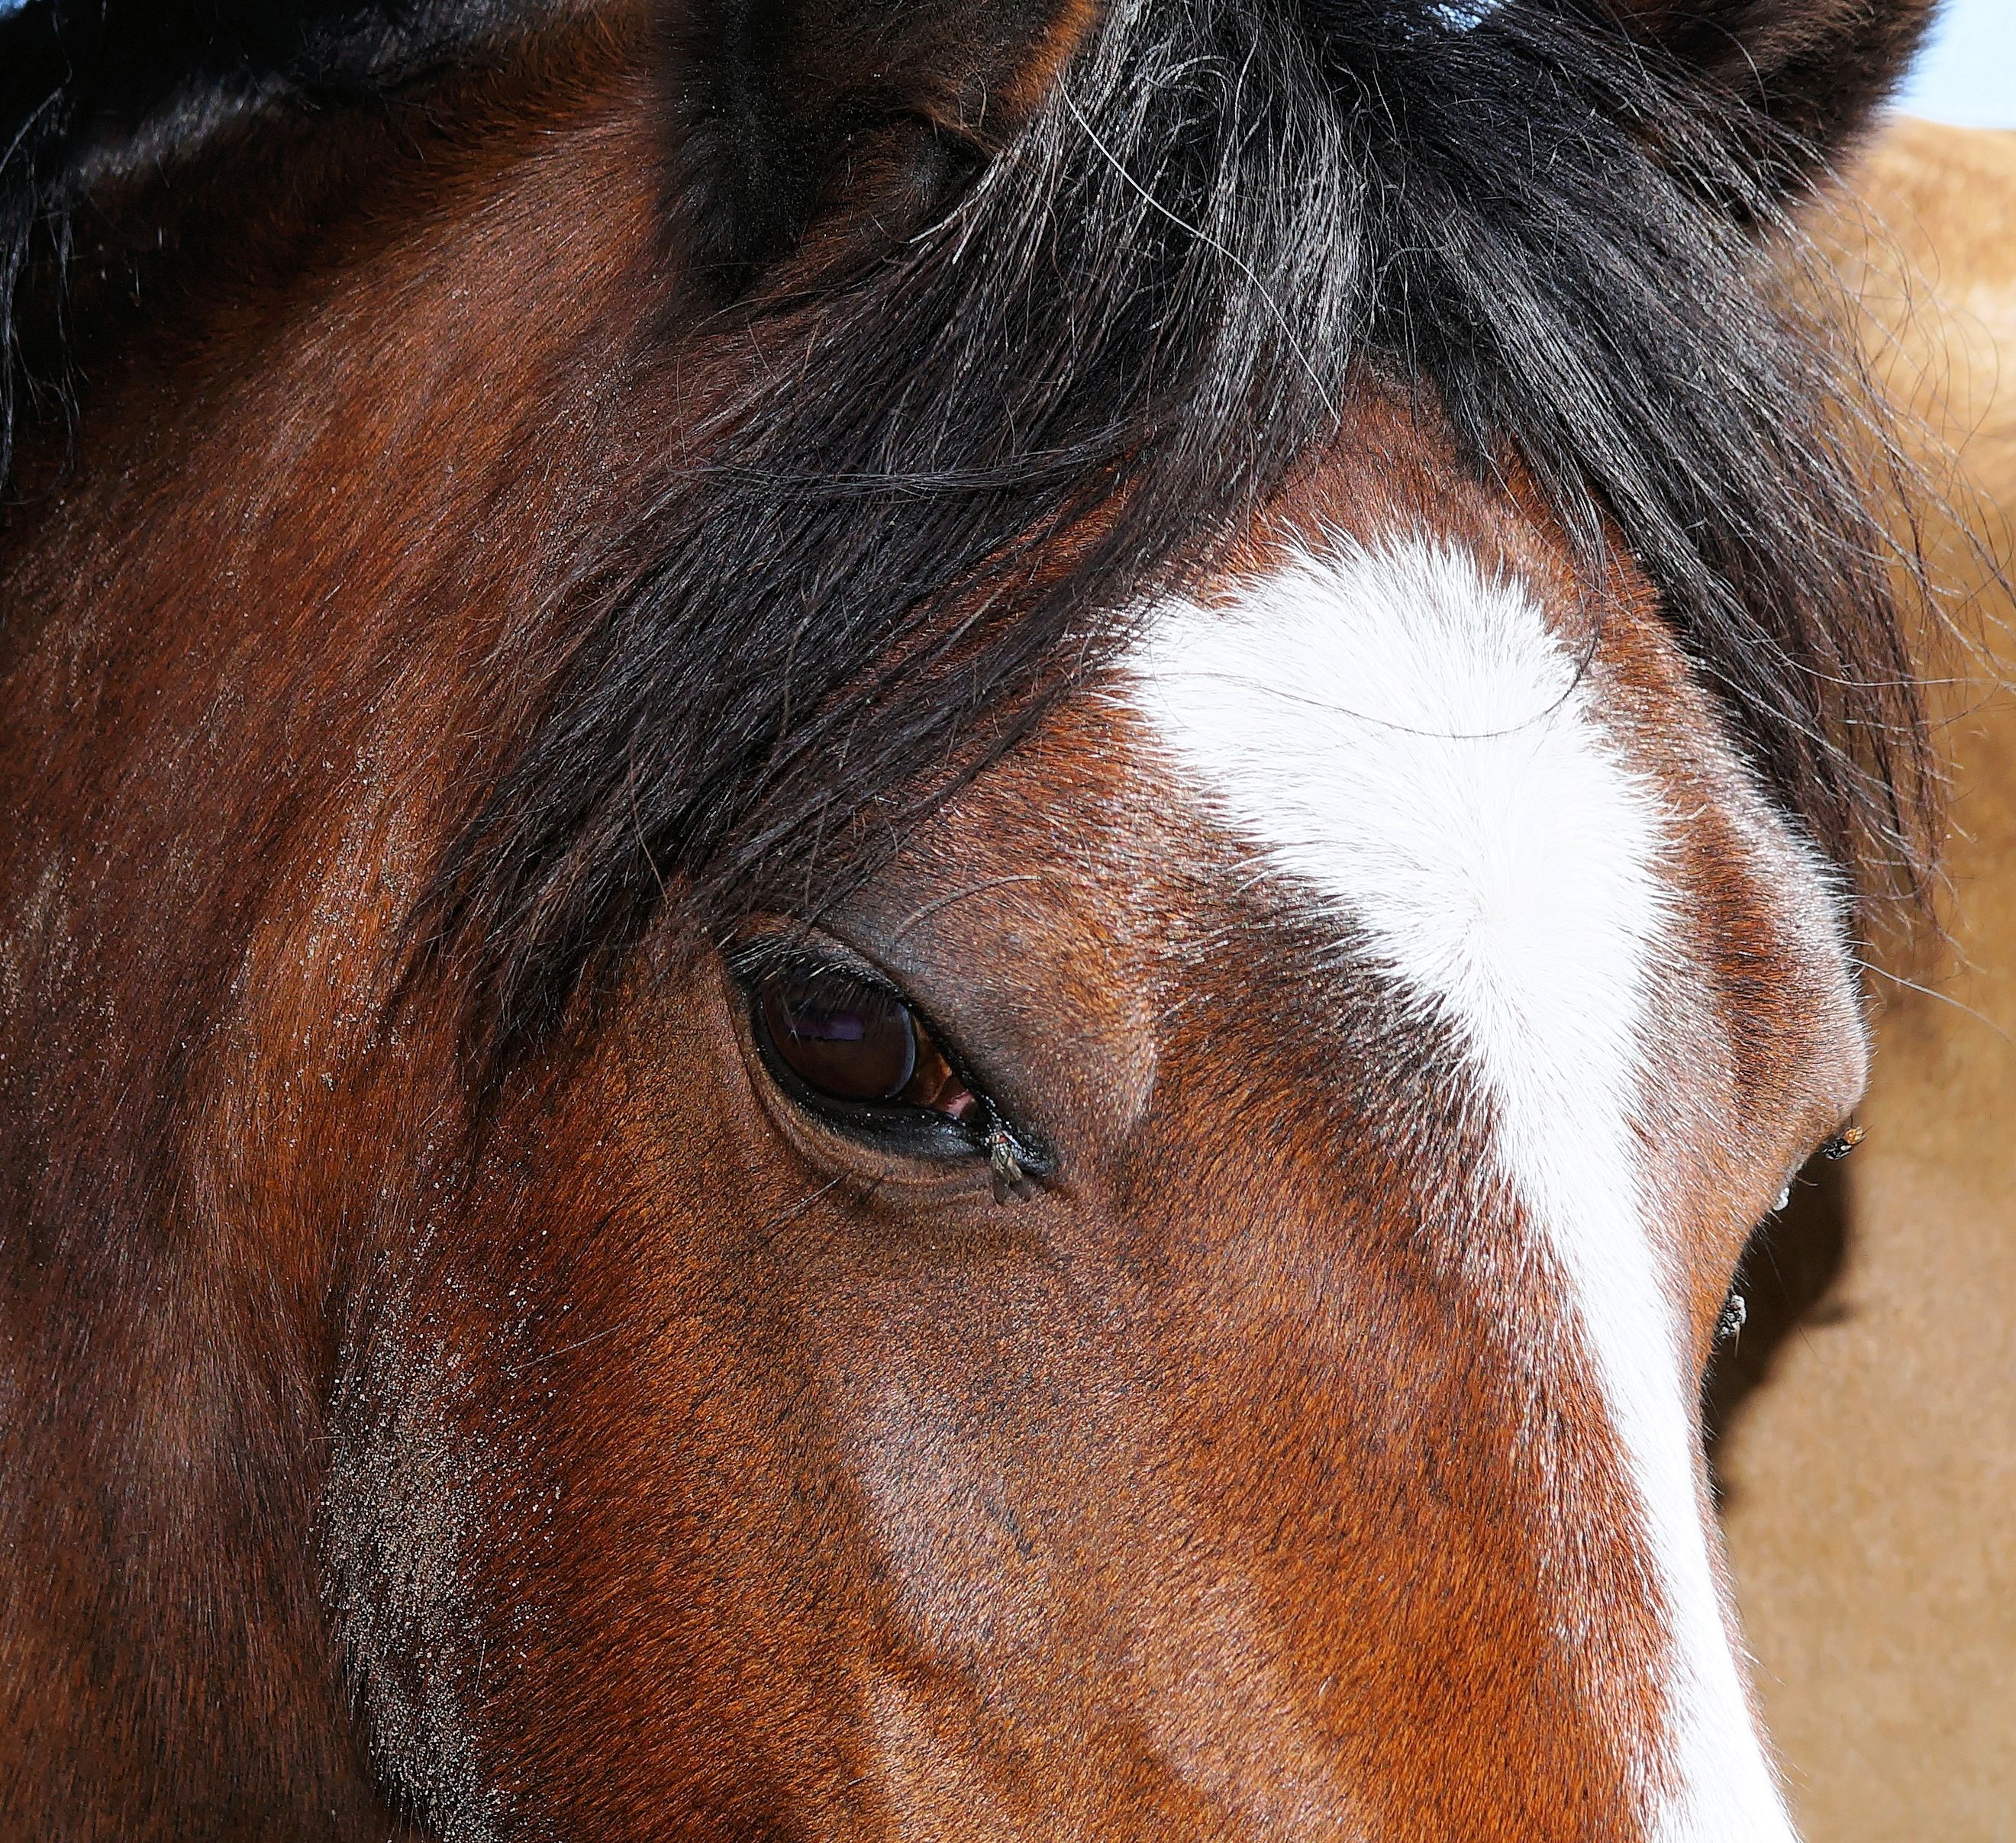
horse, rein, mammal, stallion, mane, close, close up, bridle, nose, eyes, head, vertebrate, mare, organ, curious, foal, horse head, friendly, dear, colt, halter, pferdeportait, saddle horse, horse like mammal, mustang horse